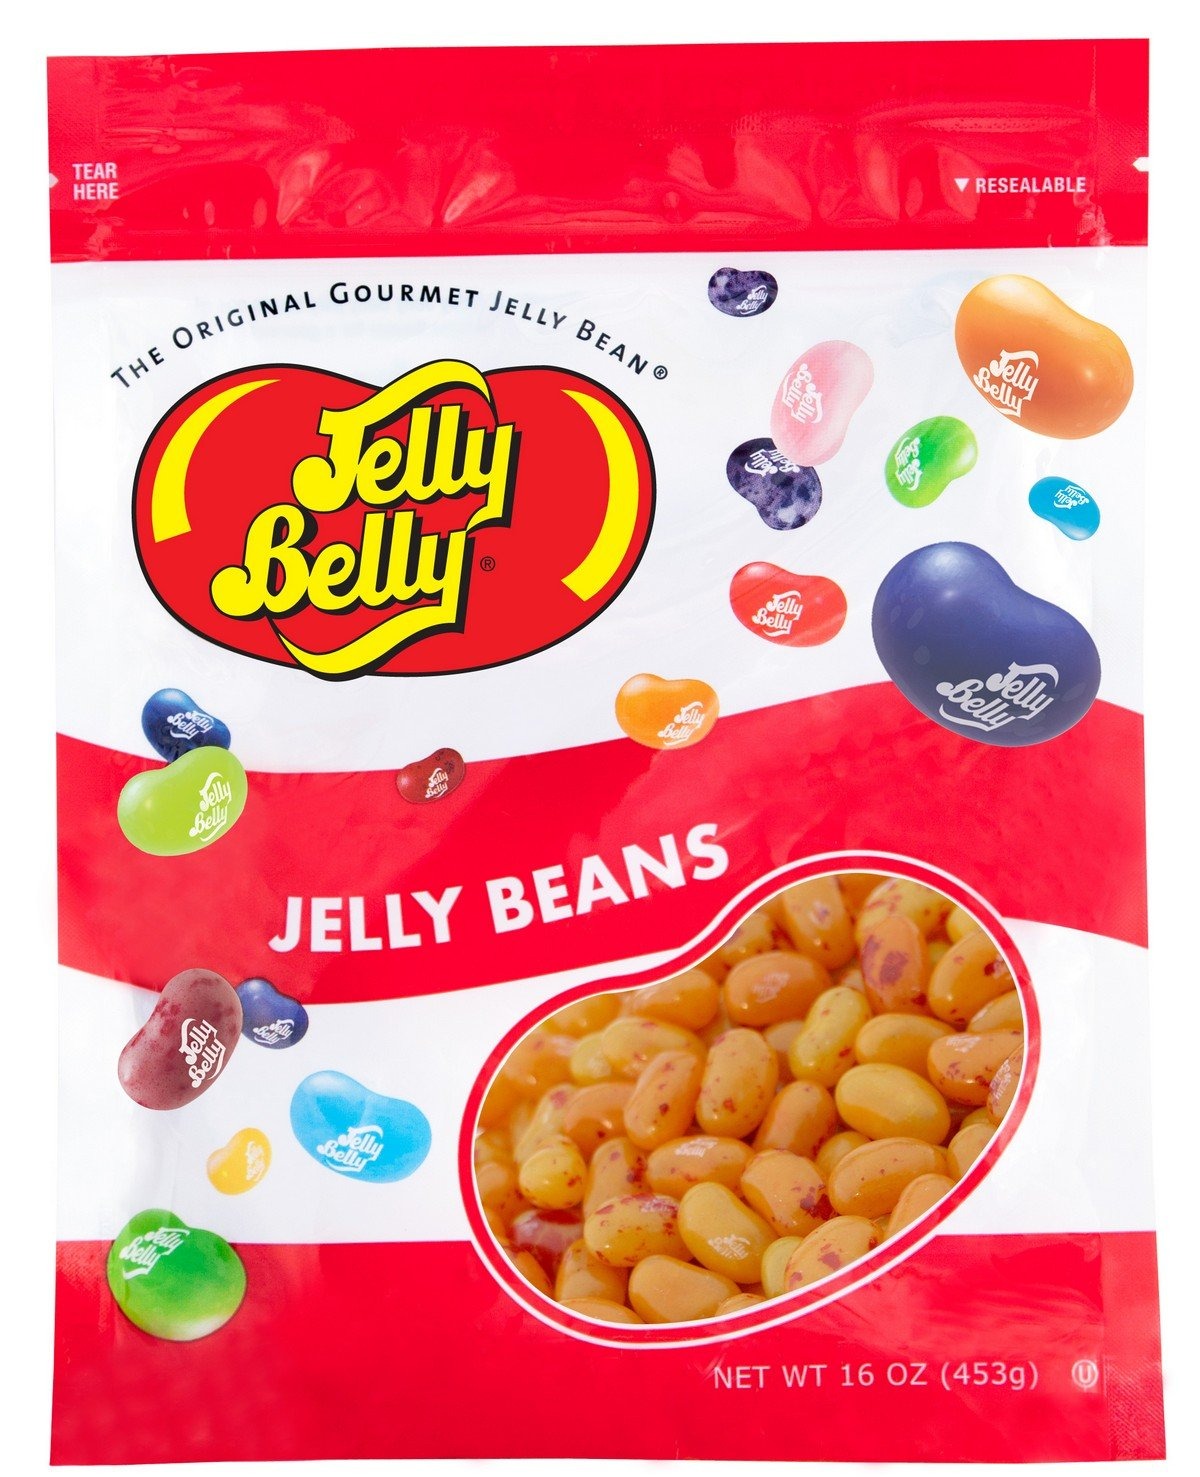
Item Name: Jelly Belly Peach Jelly Beans - 1 Pound (16 Ounces) Resealable Bag - Genuine, Official, Straight from the Source
Bullet Point 1: This is a one pound (16 oz) bag of fresh-from-the-factory Peach Jelly Bean goodness!
Bullet Point 2: Buy from Jelly Belly Candy Company to ensure official, genuine Jelly Belly jelly candy
Bullet Point 3: Flavored with REAL peach puree for true-to-life, fresh peach flavor
Bullet Point 4: Peanut-free, OU Kosher, Fat-free, Gluten-free and Dairy-free, with only four (4) calories per bean
Bullet Point 5: The bag is resealable for optimal freshness and longevity
Product Description: Peach flavored jelly beans are everything you love about the summer fruit minus the fuzzy skin and pit in the center. We flavor these beans with real peach puree for that wonderfully sweet taste. Perfect for a snack or anytime!<br><br>16 oz re-sealable bag. Also available in a 10 lb. case. Approximately 400 beans per pound. <br><br>Color as represented is as accurate as possible, depending on your video and/or monitor settings.<br><br>All Jelly Belly jelly beans are OU Kosher. Gluten free, peanut free, dairy free, fat free and vegetarian friendly.
Value: 16.0
Unit: Ounce

Price: 13.99